Federico Villagra

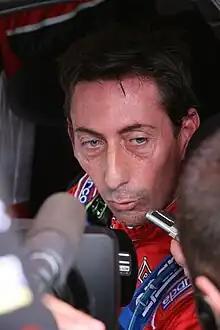
Villagra at the 2008 Rally of New Zealand.

Federico Villagra (born May 1, 1969) is an Argentine rally driver competing in the Argentine Rally Championship. He had previously competed in the World Rally Championship for the Munchi's Ford World Rally Team. His co-driver is Diego Curletto.